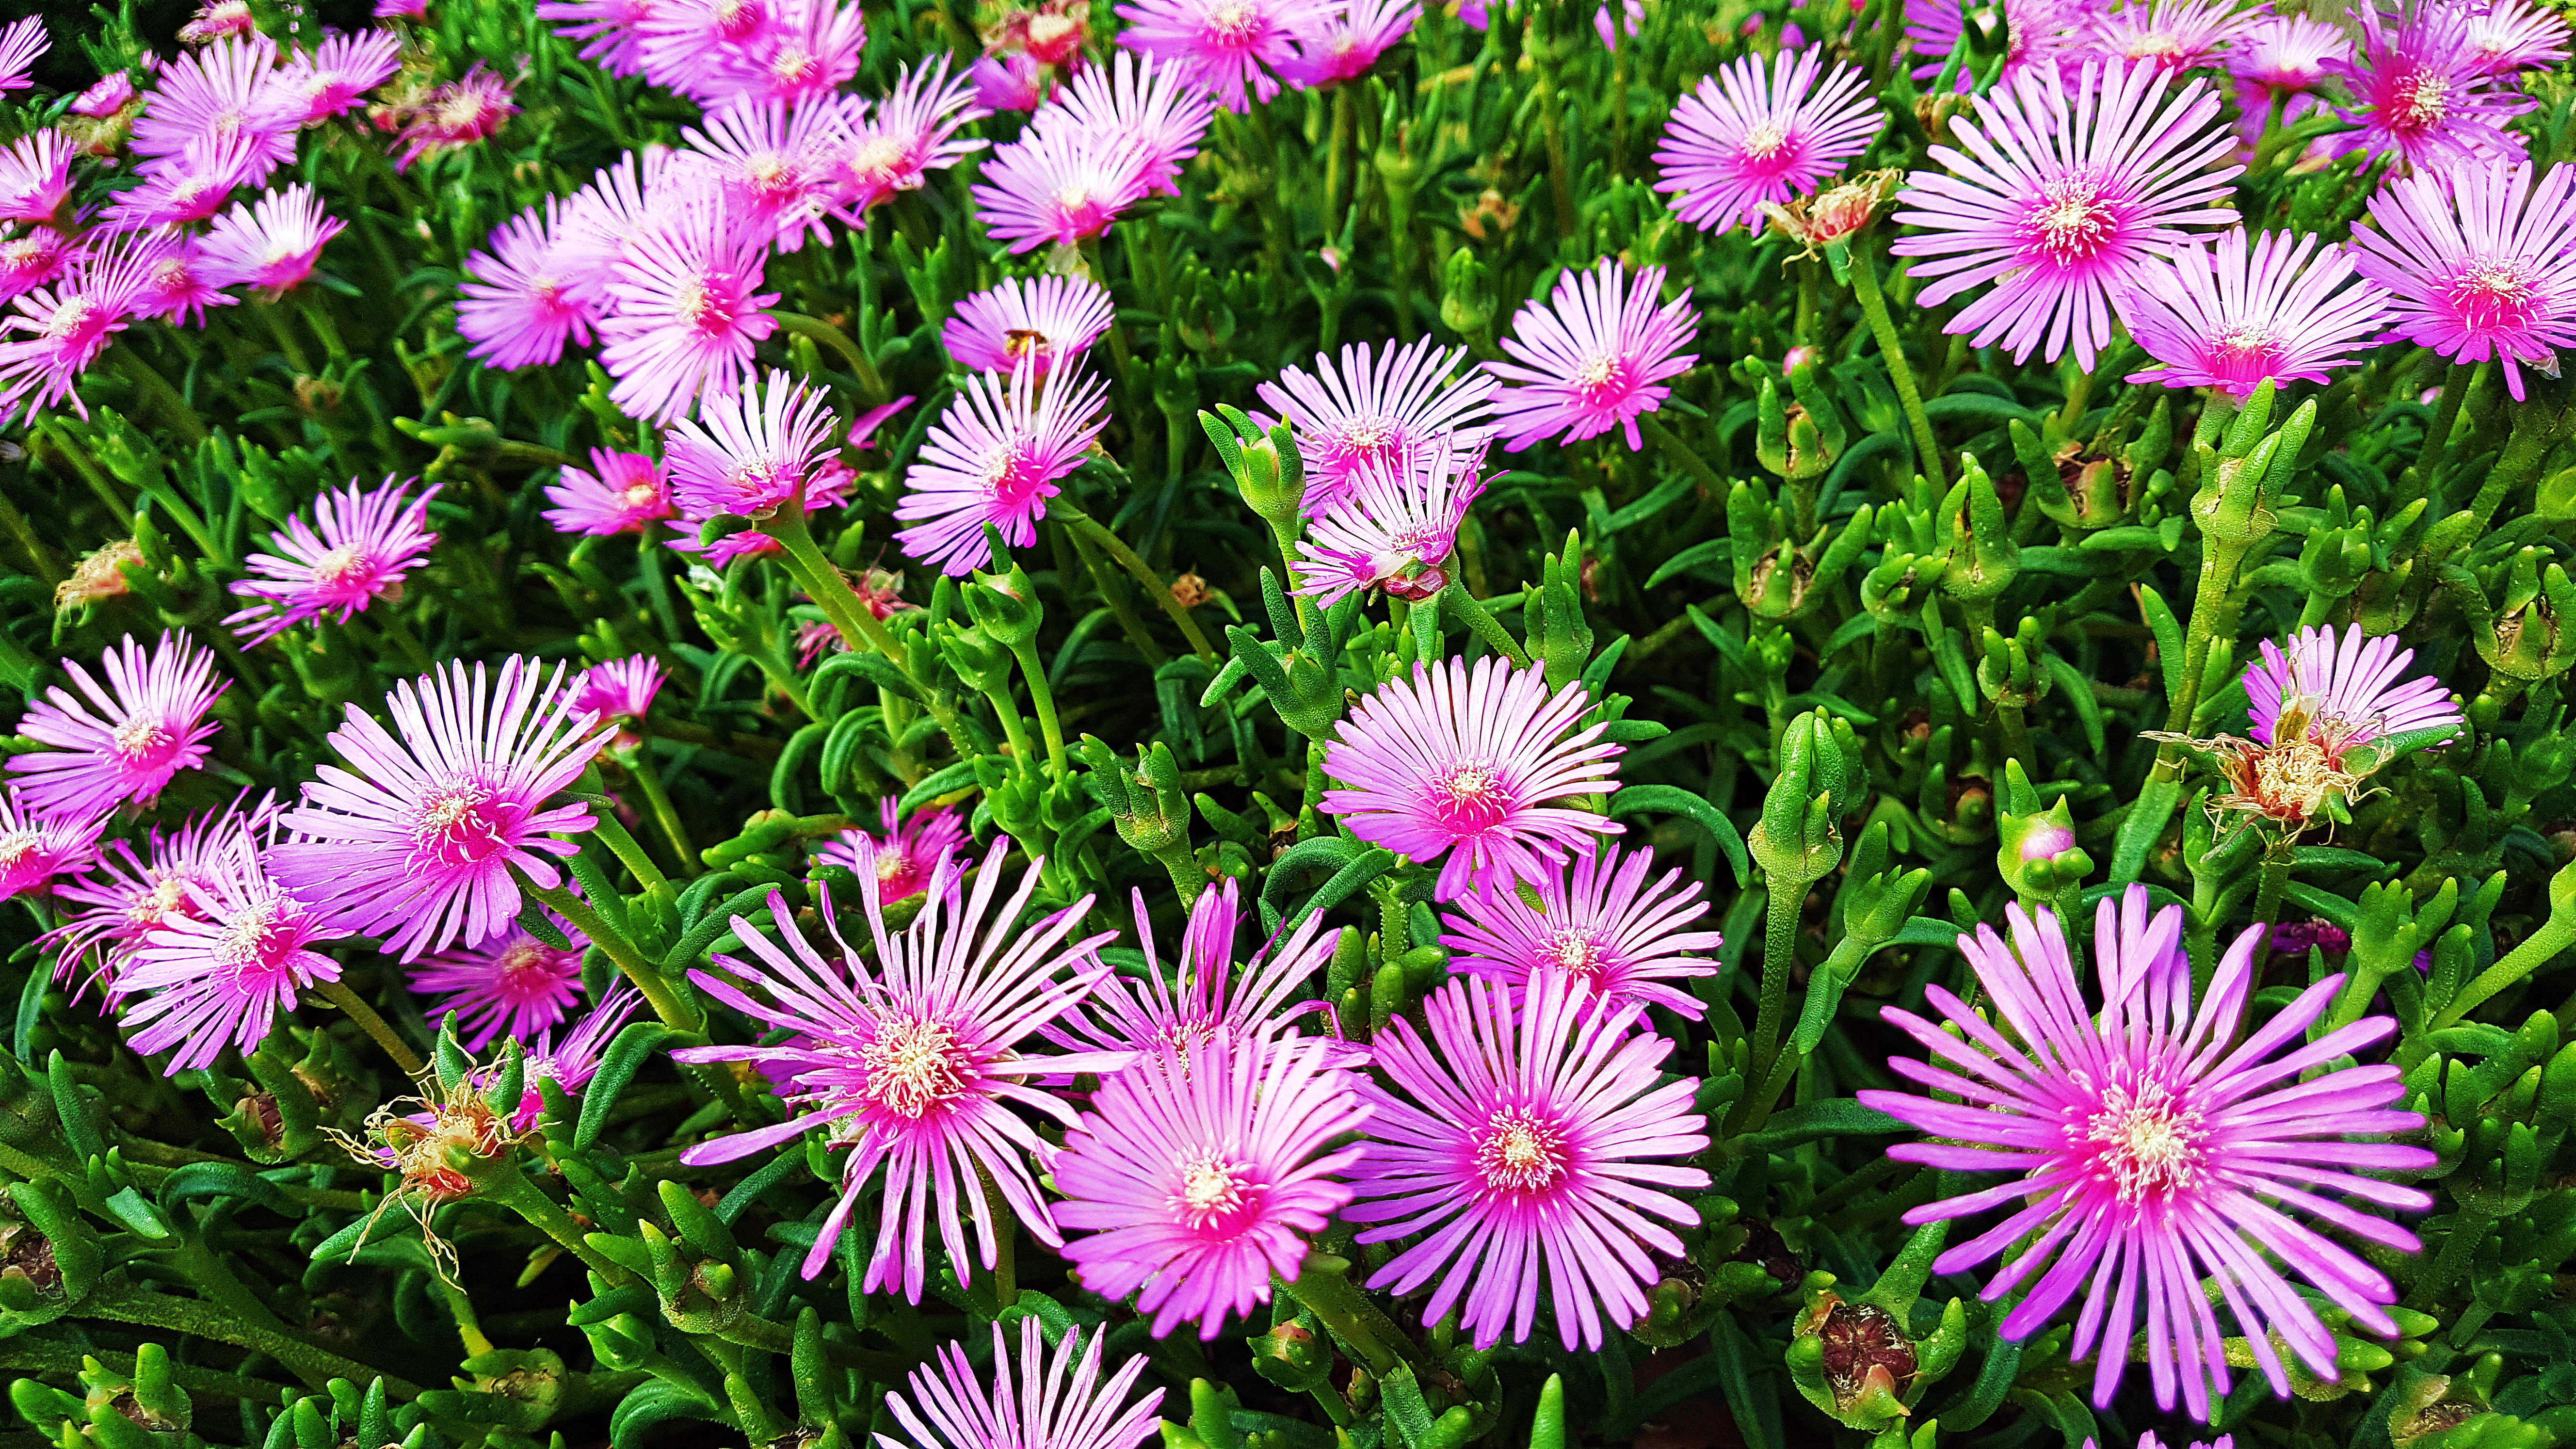
flower, flowering plant, ice plant, lampranthus, aromatic aster, plant, ice plant family, karkalla, new york aster, china aster, groundcover, dorotheanthus bellidiformis, petal, aster, wildflower, new england aster, european michaelmas daisy, annual plant, succulent plant, daisy family, perennial plant